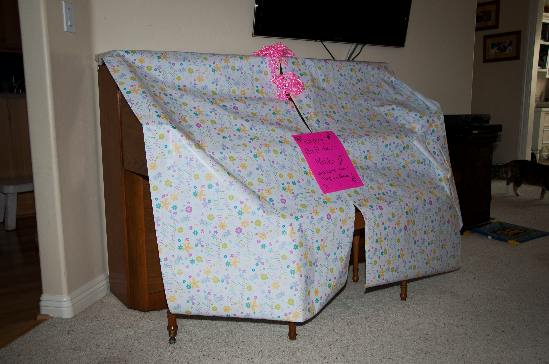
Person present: No